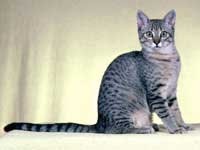
Breed: egyptian mau